Tomizu Station

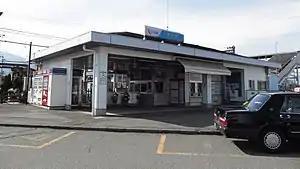
Tomizu Station, March 2014

is a passenger railway station located in the city of Odawara, Kanagawa Prefecture, Japan, operated by the Odakyu Electric Railway.